Ritmo di Sant'Alessio

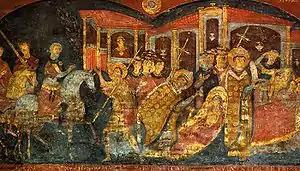
The legend of Alexius, from a fresco in the Basilica di San Clemente

The Ritmo di Sant'Alessio or Ritmo marchigiano su Sant'Alessio is a late twelfth-century metrical "vita" of the legendary saint Alexius of Rome composed for public performance by an anonymous "giullare". It is one of the earliest pieces of Italian literature.